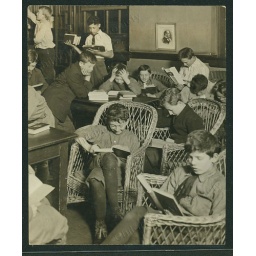
Harlem Boys' House (lodging house and boys club)(136 E. 127th St.) - boys in library by Underwood &amp;amp; Underwood, 1908